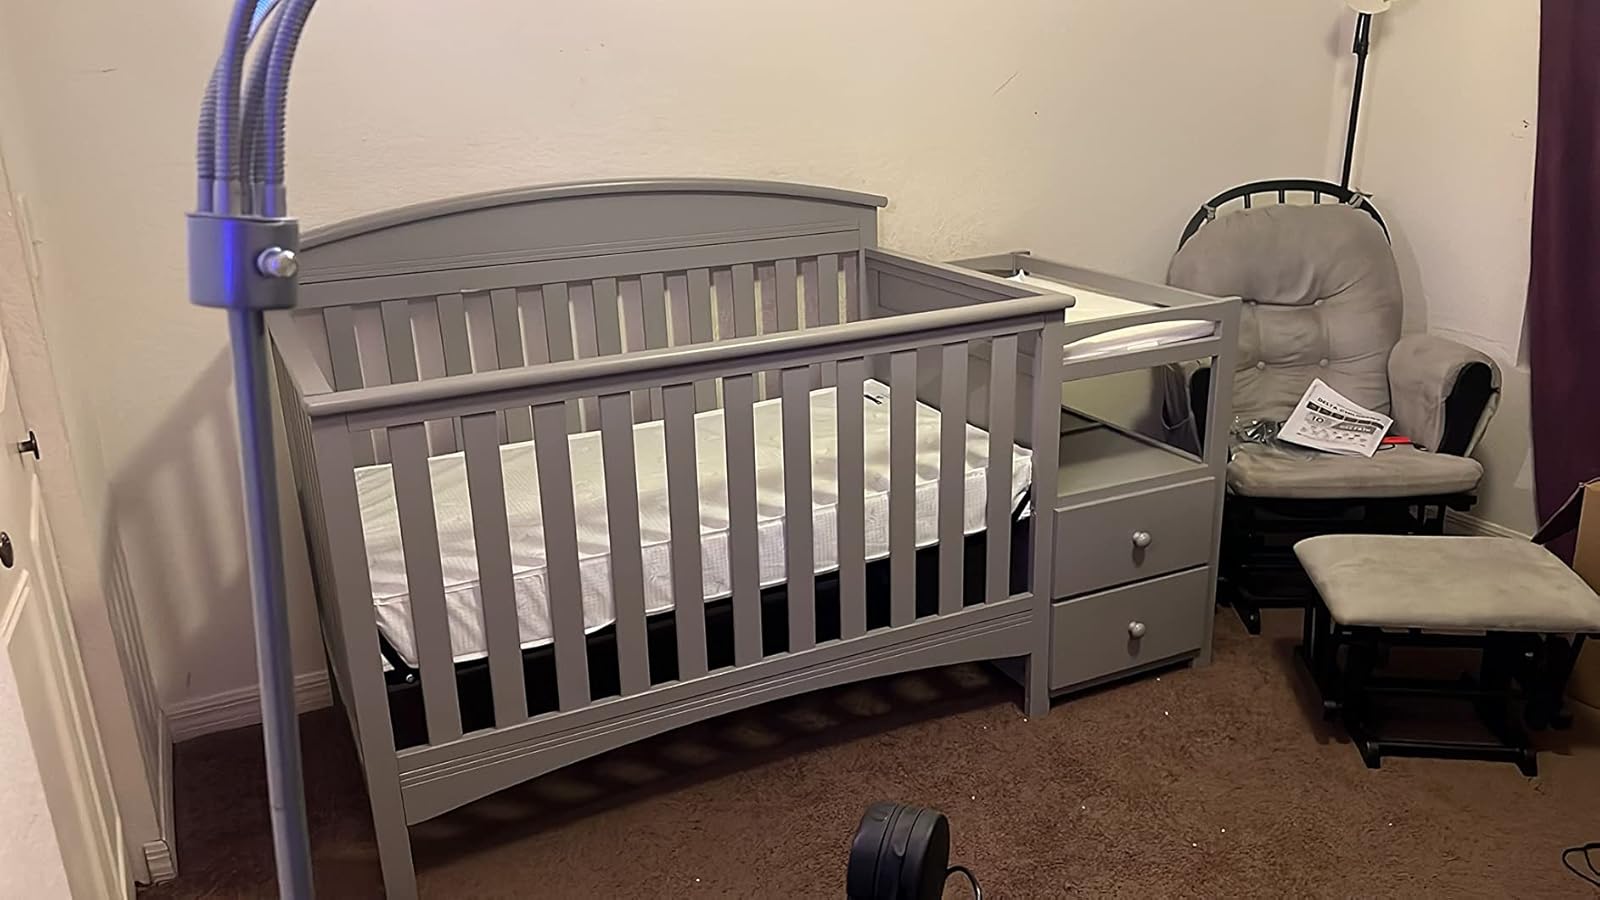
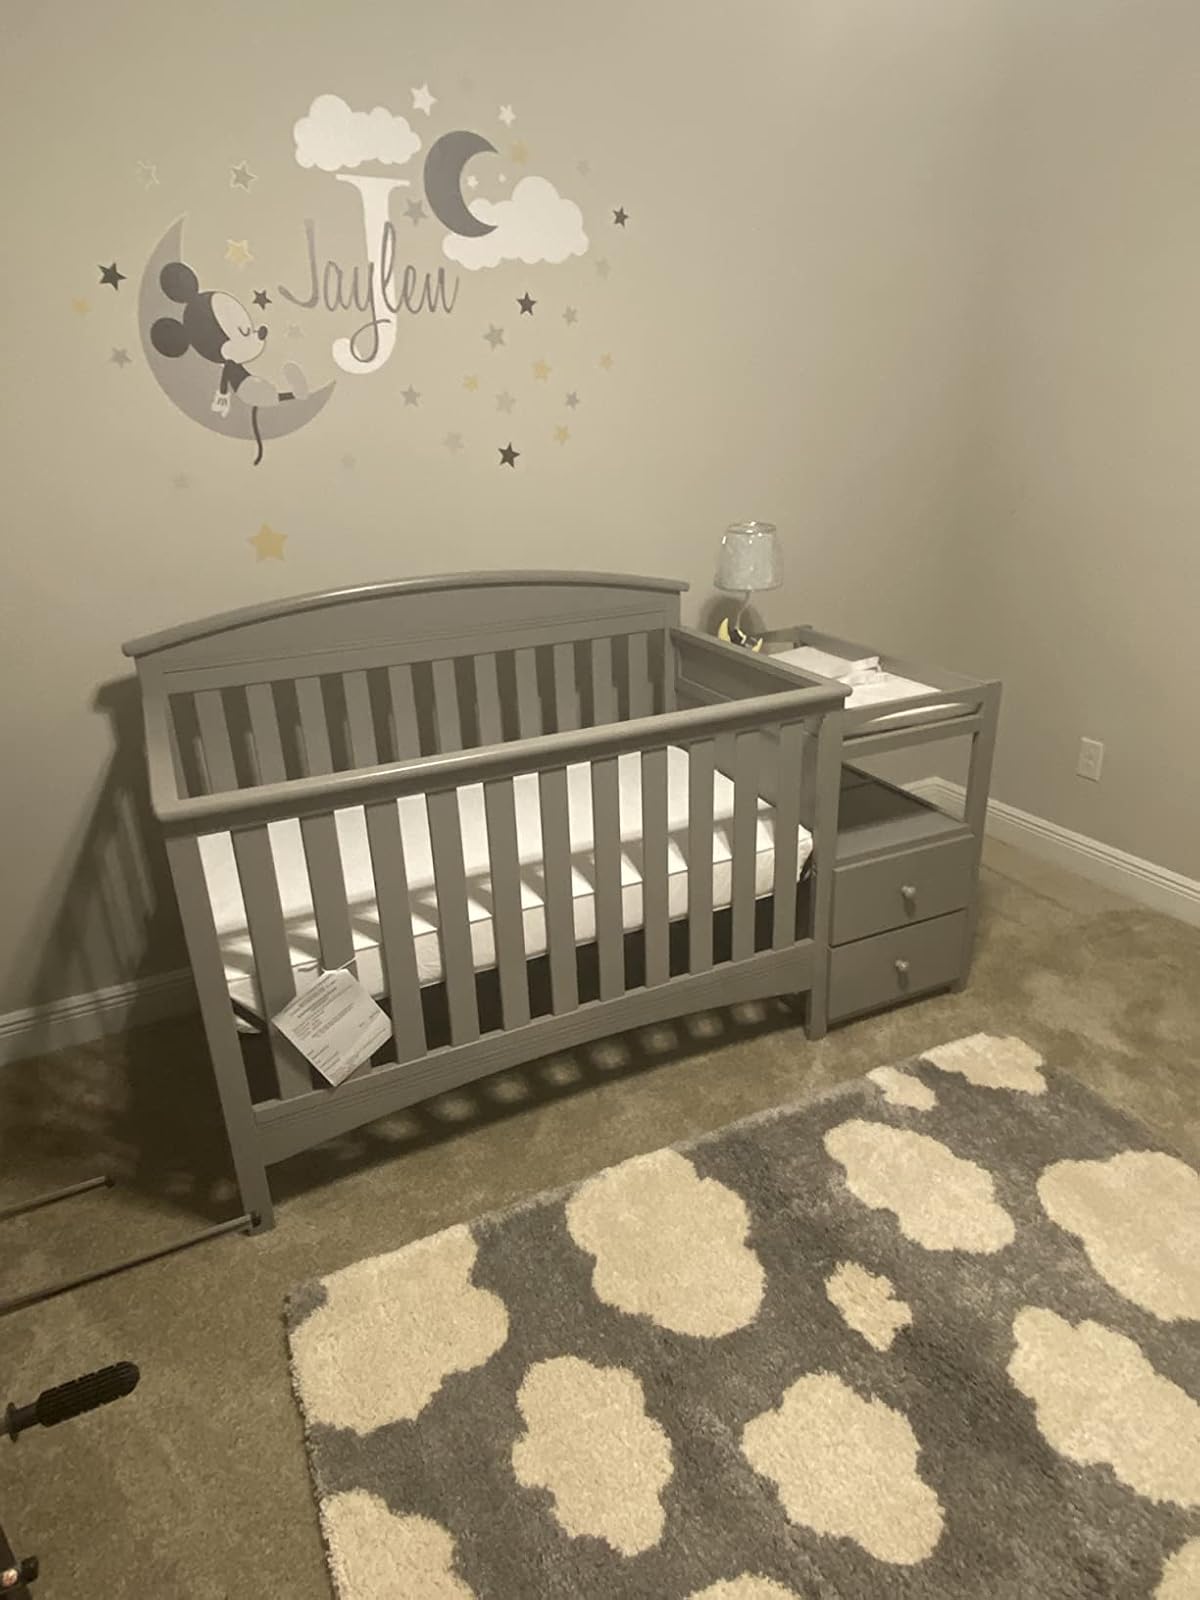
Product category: products_crib
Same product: yes